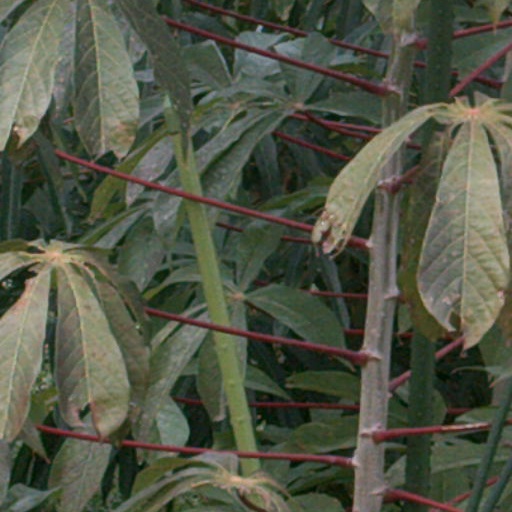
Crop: cassava